John Heitinga

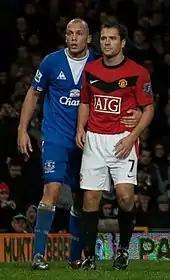
Heitinga (left) with Michael Owen.

Heitinga moved to Atlético Madrid at the end of the 2007–08 season for a fee of £8.8 million. His first season in Spain ended with Heitinga making 32 appearances – 27 in La Liga – and scoring three goals for Atlético.